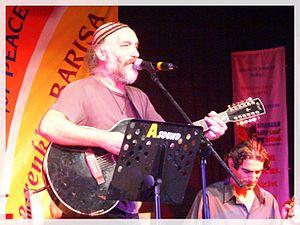
Fuat Saka, est un chanteur, auteur-compositeur, arrangeur et guitariste turc.